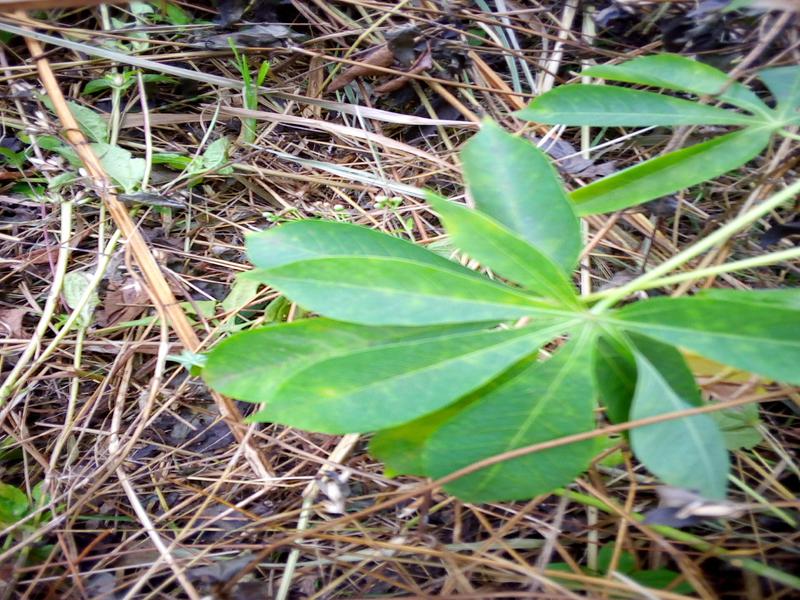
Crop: cassava
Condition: brown_streak_disease